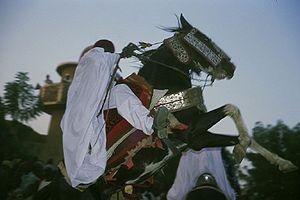
Un spectacle équestre est un spectacle mettant en scène des chevaux. Héritier des mouvements équestres militaires, il naît en Angleterre au XVIIIᵉ siècle, d'abord pour un public d'aristocrates, avant de gagner d'autres pays comme la France et de se démocratiser grâce au cirque. De nos jours, le spectacle peut se dérouler dans un théâtre équestre, sur une piste de dressage ou sur une piste de cirque. Le cheval est le seul dénominateur commun parmi une grande variété possible de spectacles faisant appel à de très nombreuses formes d'art comme la danse, le théâtre, le cirque, le chant, la musique ou encore la peinture.
La liste de races chevalines, incluant les poneys, s'est enrichie sous l'influence de la sélection naturelle et de l'élevage sélectif de l'espèce equus ferus caballus, le cheval domestique, sous le contrôle humain. L'espèce du cheval s'est divisée en plusieurs centaines de races, réparties sur tous les continents. Le classement de ces races est établi par la Fédération équestre internationale, qui en distingue trois grands types : le cheval de selle destiné à être monté, le cheval de trait destiné à la traction animale, et le poney, arbitrairement défini comme un cheval mesurant moins d'1,48 m de haut, notion controversée. D'autres distinctions peuvent être opérées, notamment entre les races de travail, de couleur, de sport, et d'allures.
Le Bahr el-Ghazal est une race de chevaux de selle à sang chaud originaire de la région du même nom, dans le Tchad. Variété du Dongola, ce cheval résistant et de robe sombre porte souvent des marques blanches en bas des membres, sur la tête et sous le ventre. Il est monté en course, et réputé pour pratiquer la chasse.